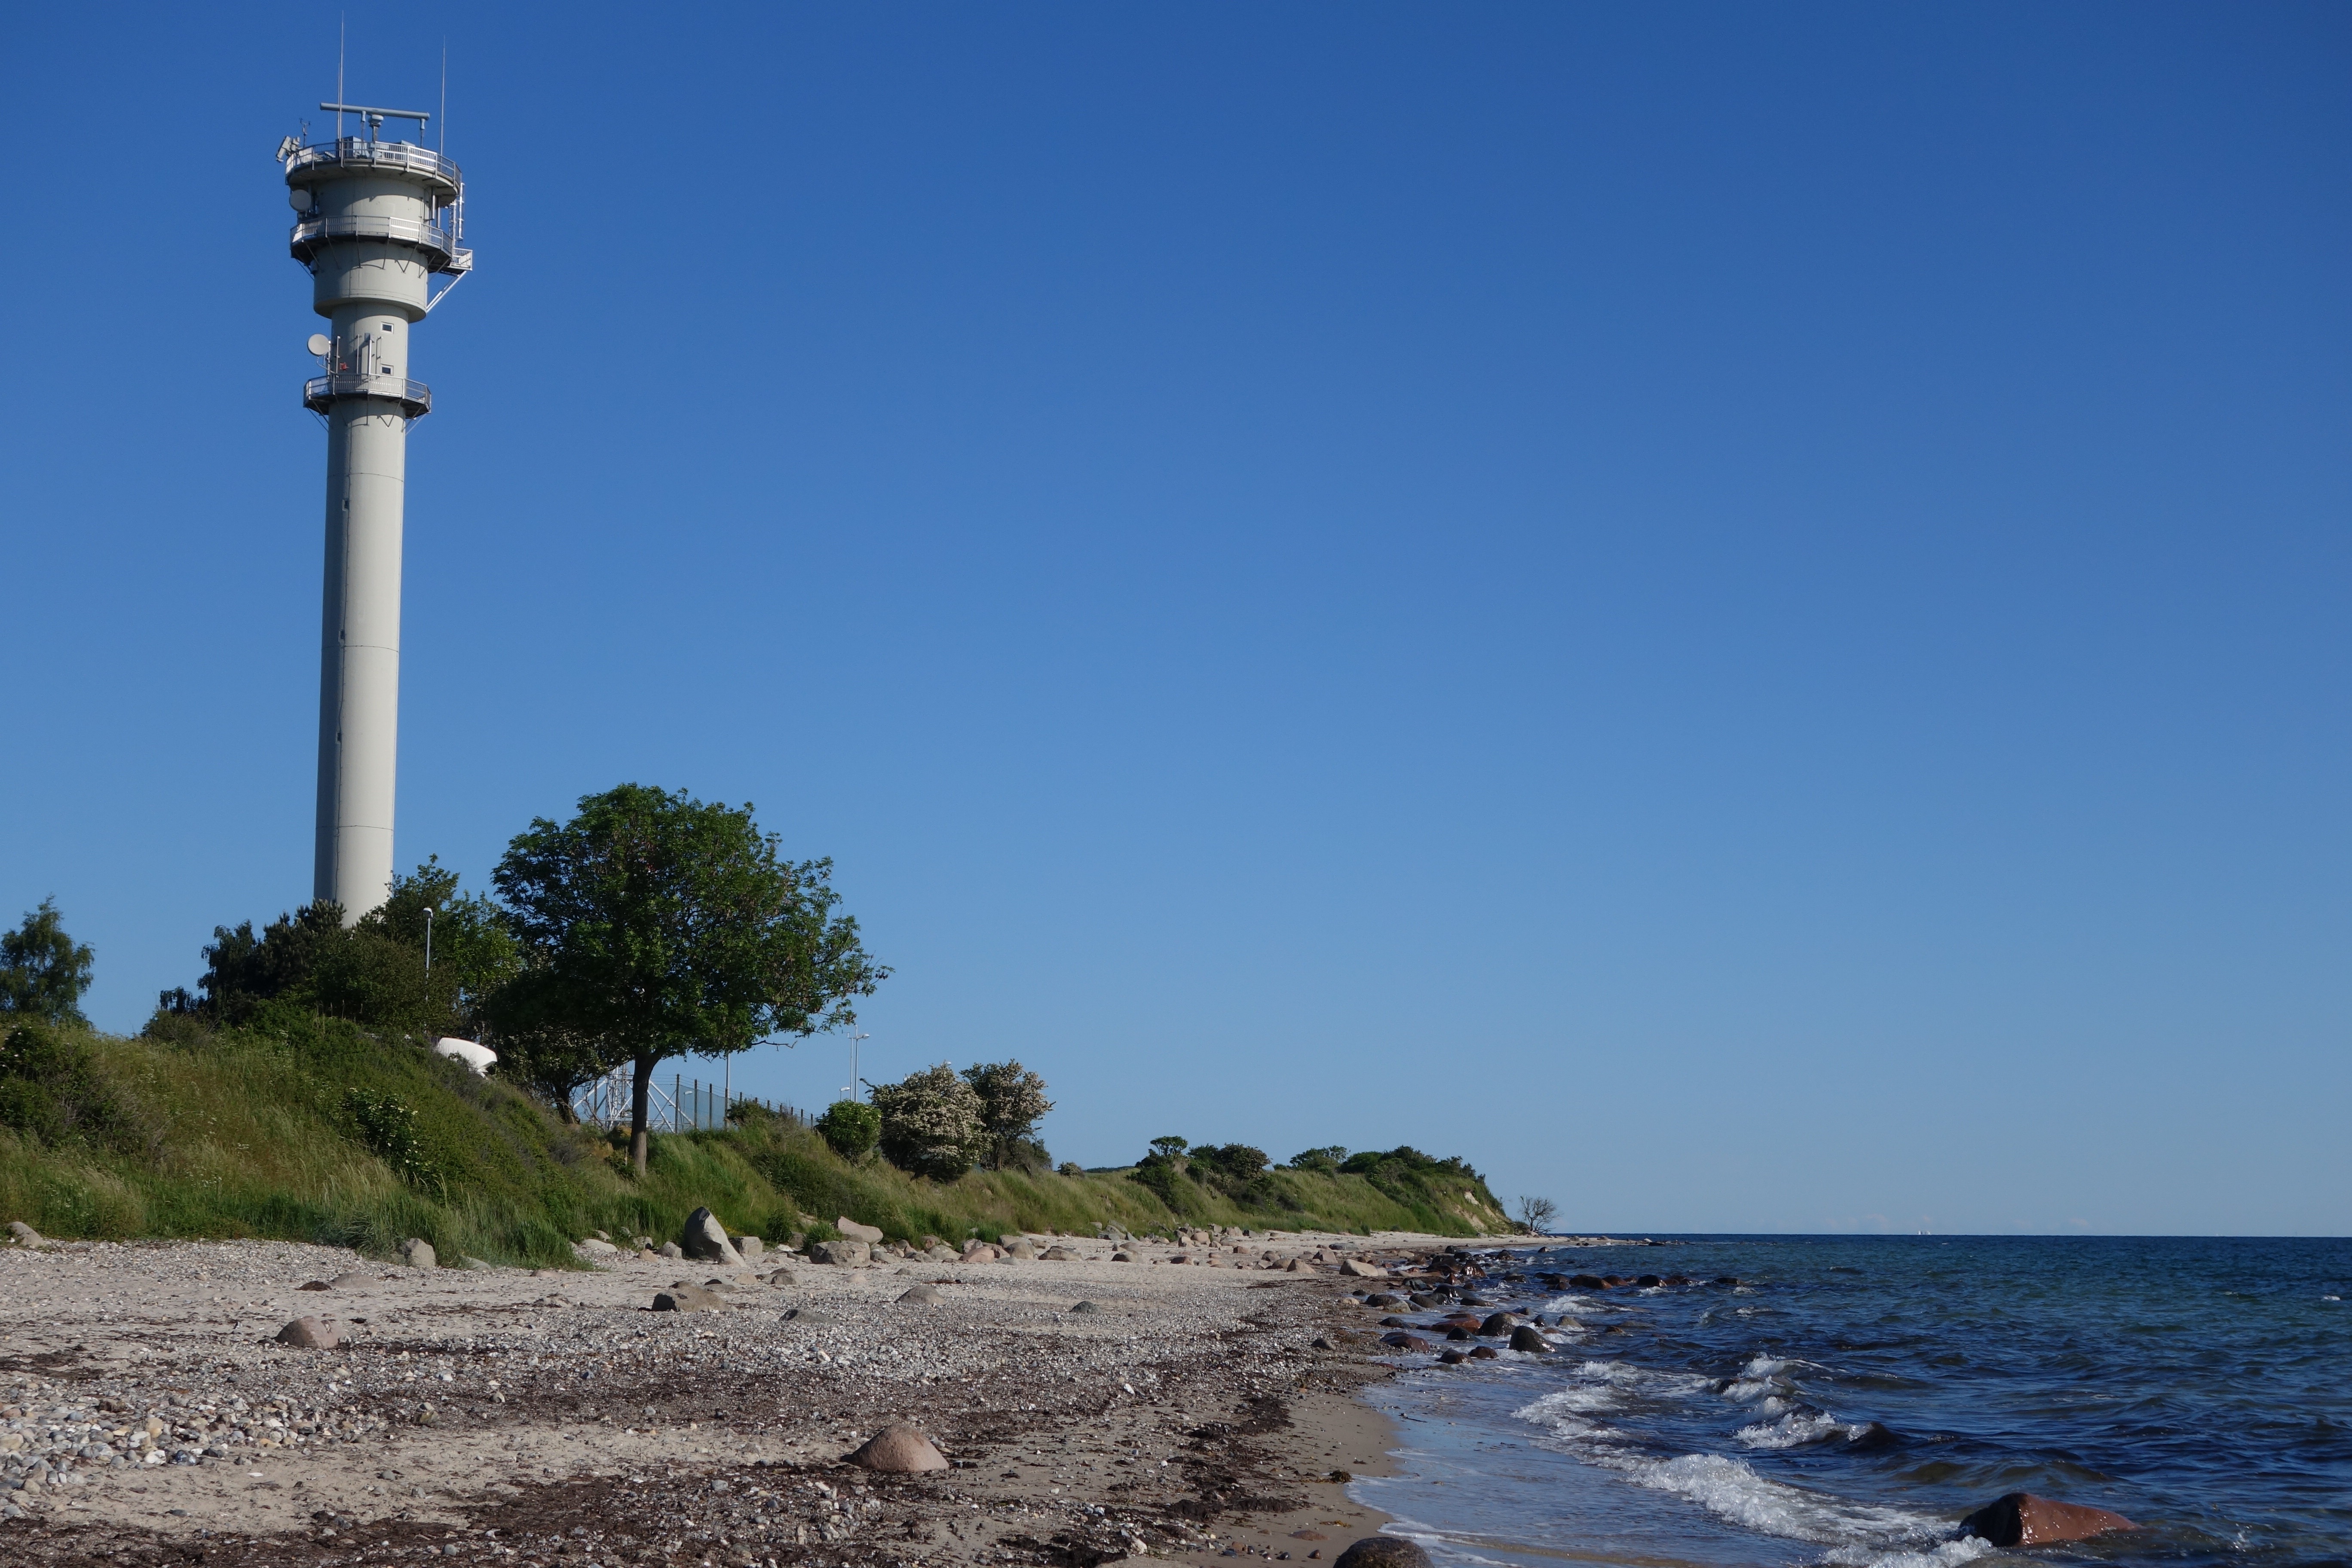
beach, sea, coast, ocean, lighthouse, sky, shore, tower, bay, cape, baltic sea